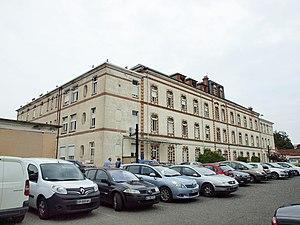
Centre hospitalier de Fontainebleau (Seine-et-Marne, France)